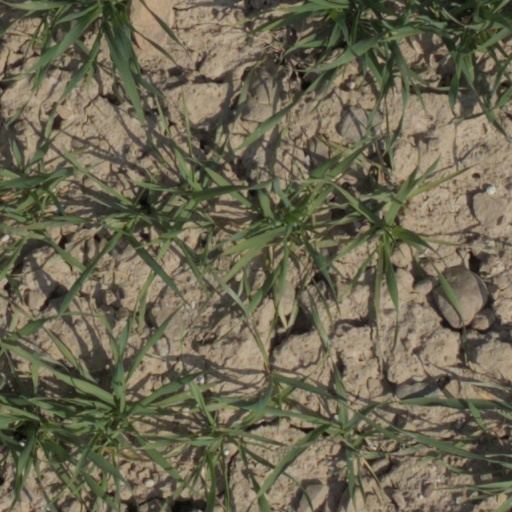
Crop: wheat